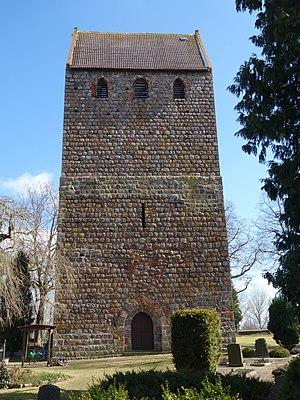
Tour de l'église à Falkenwalde , commune de Uckerfelde , arrondissement de Uckermark , état fédéral de Brandebourg, Allemagne Object location53°